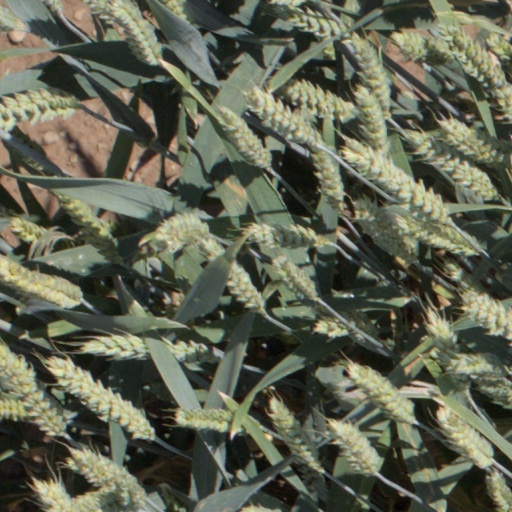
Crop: wheat